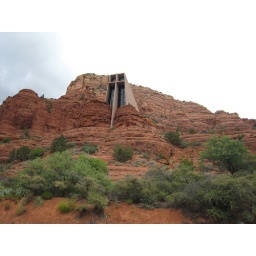
Chapel in the red rock